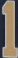
Number: 1